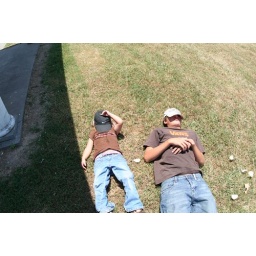
Parker Ann and Derek lying in the grass to see if the birds would land on them.